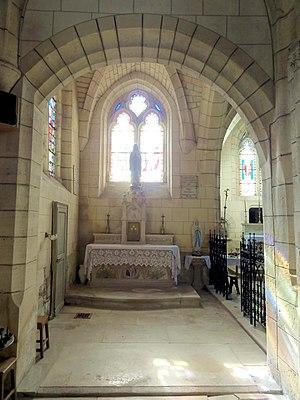
Intérieur de l'église (voir titre).
L'église Saint-Nicolas est une église catholique paroissiale située à Raray, dans l'Oise, en France. C'est un petit édifice d'un style gothique flamboyant assez pur, qui a été bâti probablement au cours des années 1520 / 1530. Ses parties orientales réutilisent des structures plus anciennes, et le clocher en bâtière, ainsi que la voûte de la chapelle Saint-Joseph au rez-de-chaussée, remontent au milieu du XIIᵉ siècle. Tant à l'extérieur qu'à l'intérieur, l'architecture est soignée, ce qui se traduit notamment par le décor abondant du portail occidental, les piliers ondulés, la modénature complexe et les réseaux flamboyants aux lancettes à têtes trilobées, surmontées de soufflets et mouchettes. Toutes les travées sont voûtées d'ogives. L'église a bénéficié d'une restauration complète à la fin du XIXᵉ et au début du XXᵉ siècle, et été classée monument historique par arrêté du 28 novembre 1921. Elle se trouve aujourd'hui dans un bon état de conservation. Raray est aujourd'hui affilié à la paroisse Saint-Rieul de Senlis. Les messes dominicales sont suspendues depuis l'été 2019.